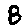
Label: 8